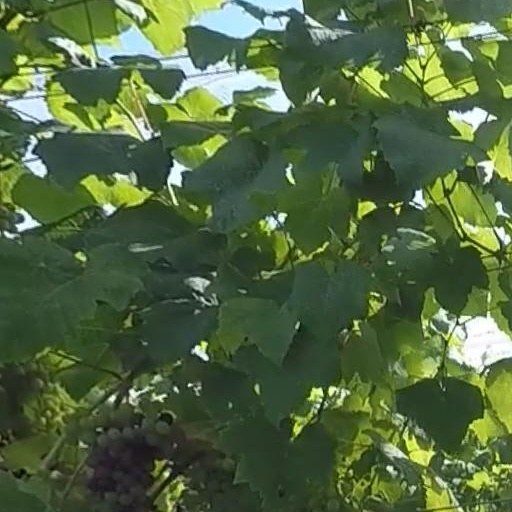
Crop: grape